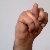
The image shows a hand gesture representing the letter 'N' in Indian Sign Language.